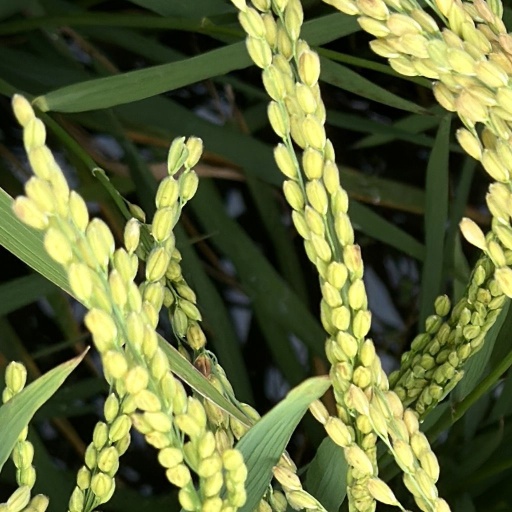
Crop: rice